Hurricane Ike

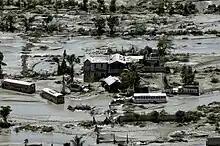
The remains of a school in Port-au-Prince, Haiti on September 15, 2008

The outer bands of Ike caused additional flooding in Haiti, which was already devastated by Hanna and also hit hard by Fay and Gustav. The last bridge still standing into the city of Gonaïves was washed away, slowing relief in the community considerably and creating a deep humanitarian and food crisis in the hard-hit region. 74 deaths were reported in Haiti from Ike, most of which were in the coastal community of Cabaret which was swept away by floodwaters and mudslides. Haitian Prime Minister Michèle Pierre-Louis called for help at the end of the week, saying that four storms in three weeks have left over 550 dead and as many as one million homeless. She also said that parts of Gonaïves were so severely damaged that the city may have to be rebuilt elsewhere. Two additional deaths were reported in the Dominican Republic.